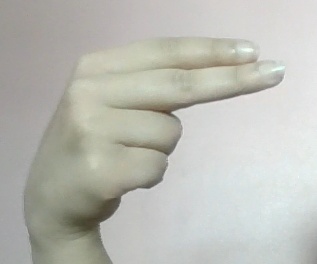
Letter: ain